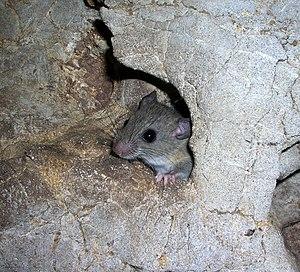
Le terme trogloxène est un terme employé en biospéologie pour désigner les animaux qui ne font que visiter le milieu souterrain, et cela, non loin de la zone d'entrée.